Evert Pieters

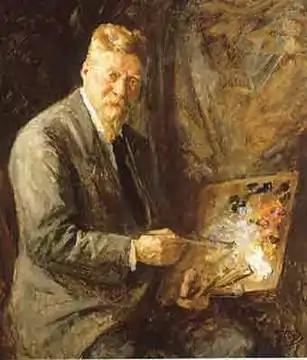
Evert Pieters; portrait by Baruch Lopes Leão de Laguna (date unknown)

Evert Pieters (11 December 1856, Amsterdam - 17 February 1932, Laren) was a Dutch painter, known primarily for landscapes and interiors.